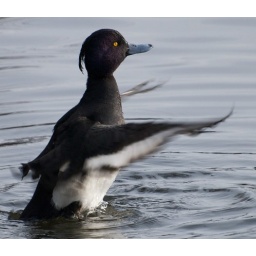
A tufted duck stretches his wings in the lake at Wollaton Hall, Nottingham